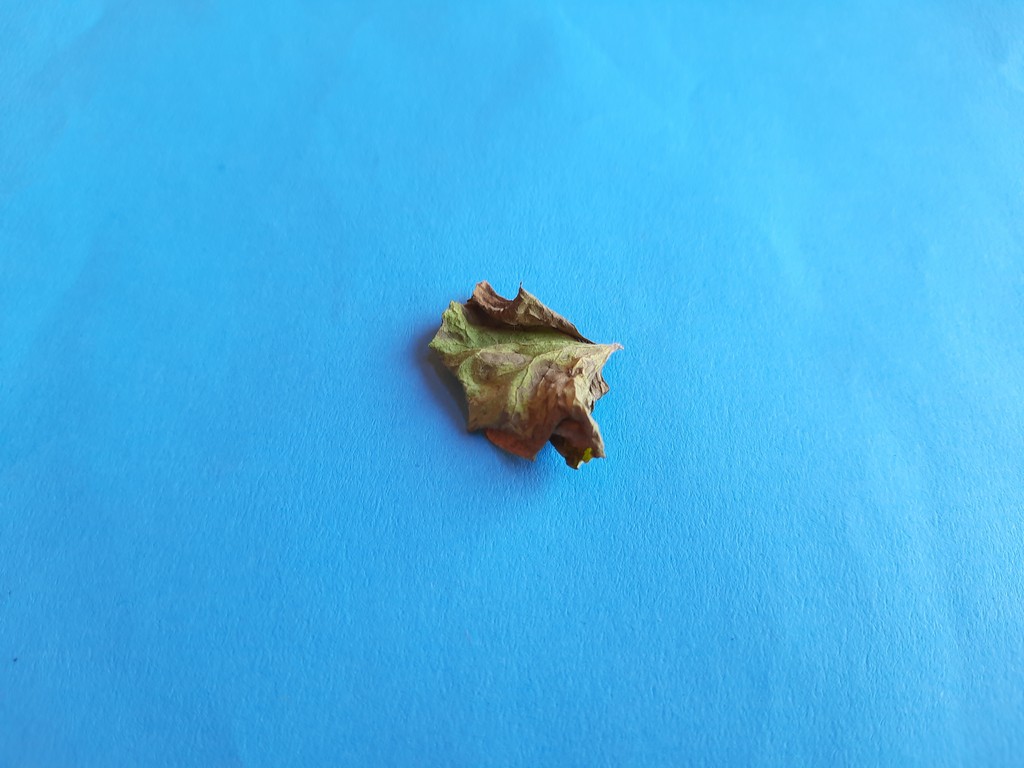
Label: Dried